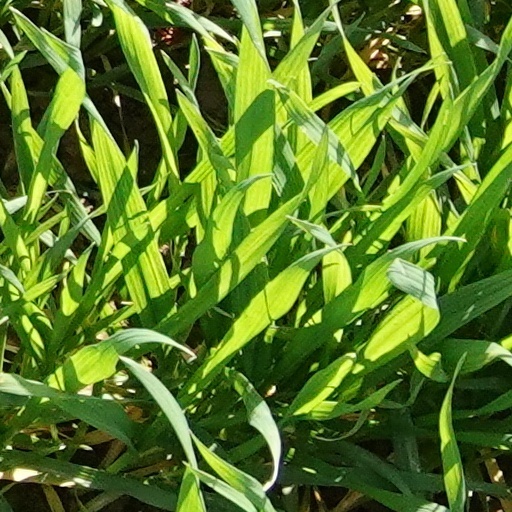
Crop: wheat